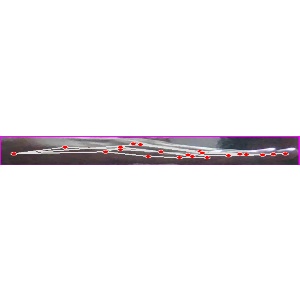
अक्षर: ज